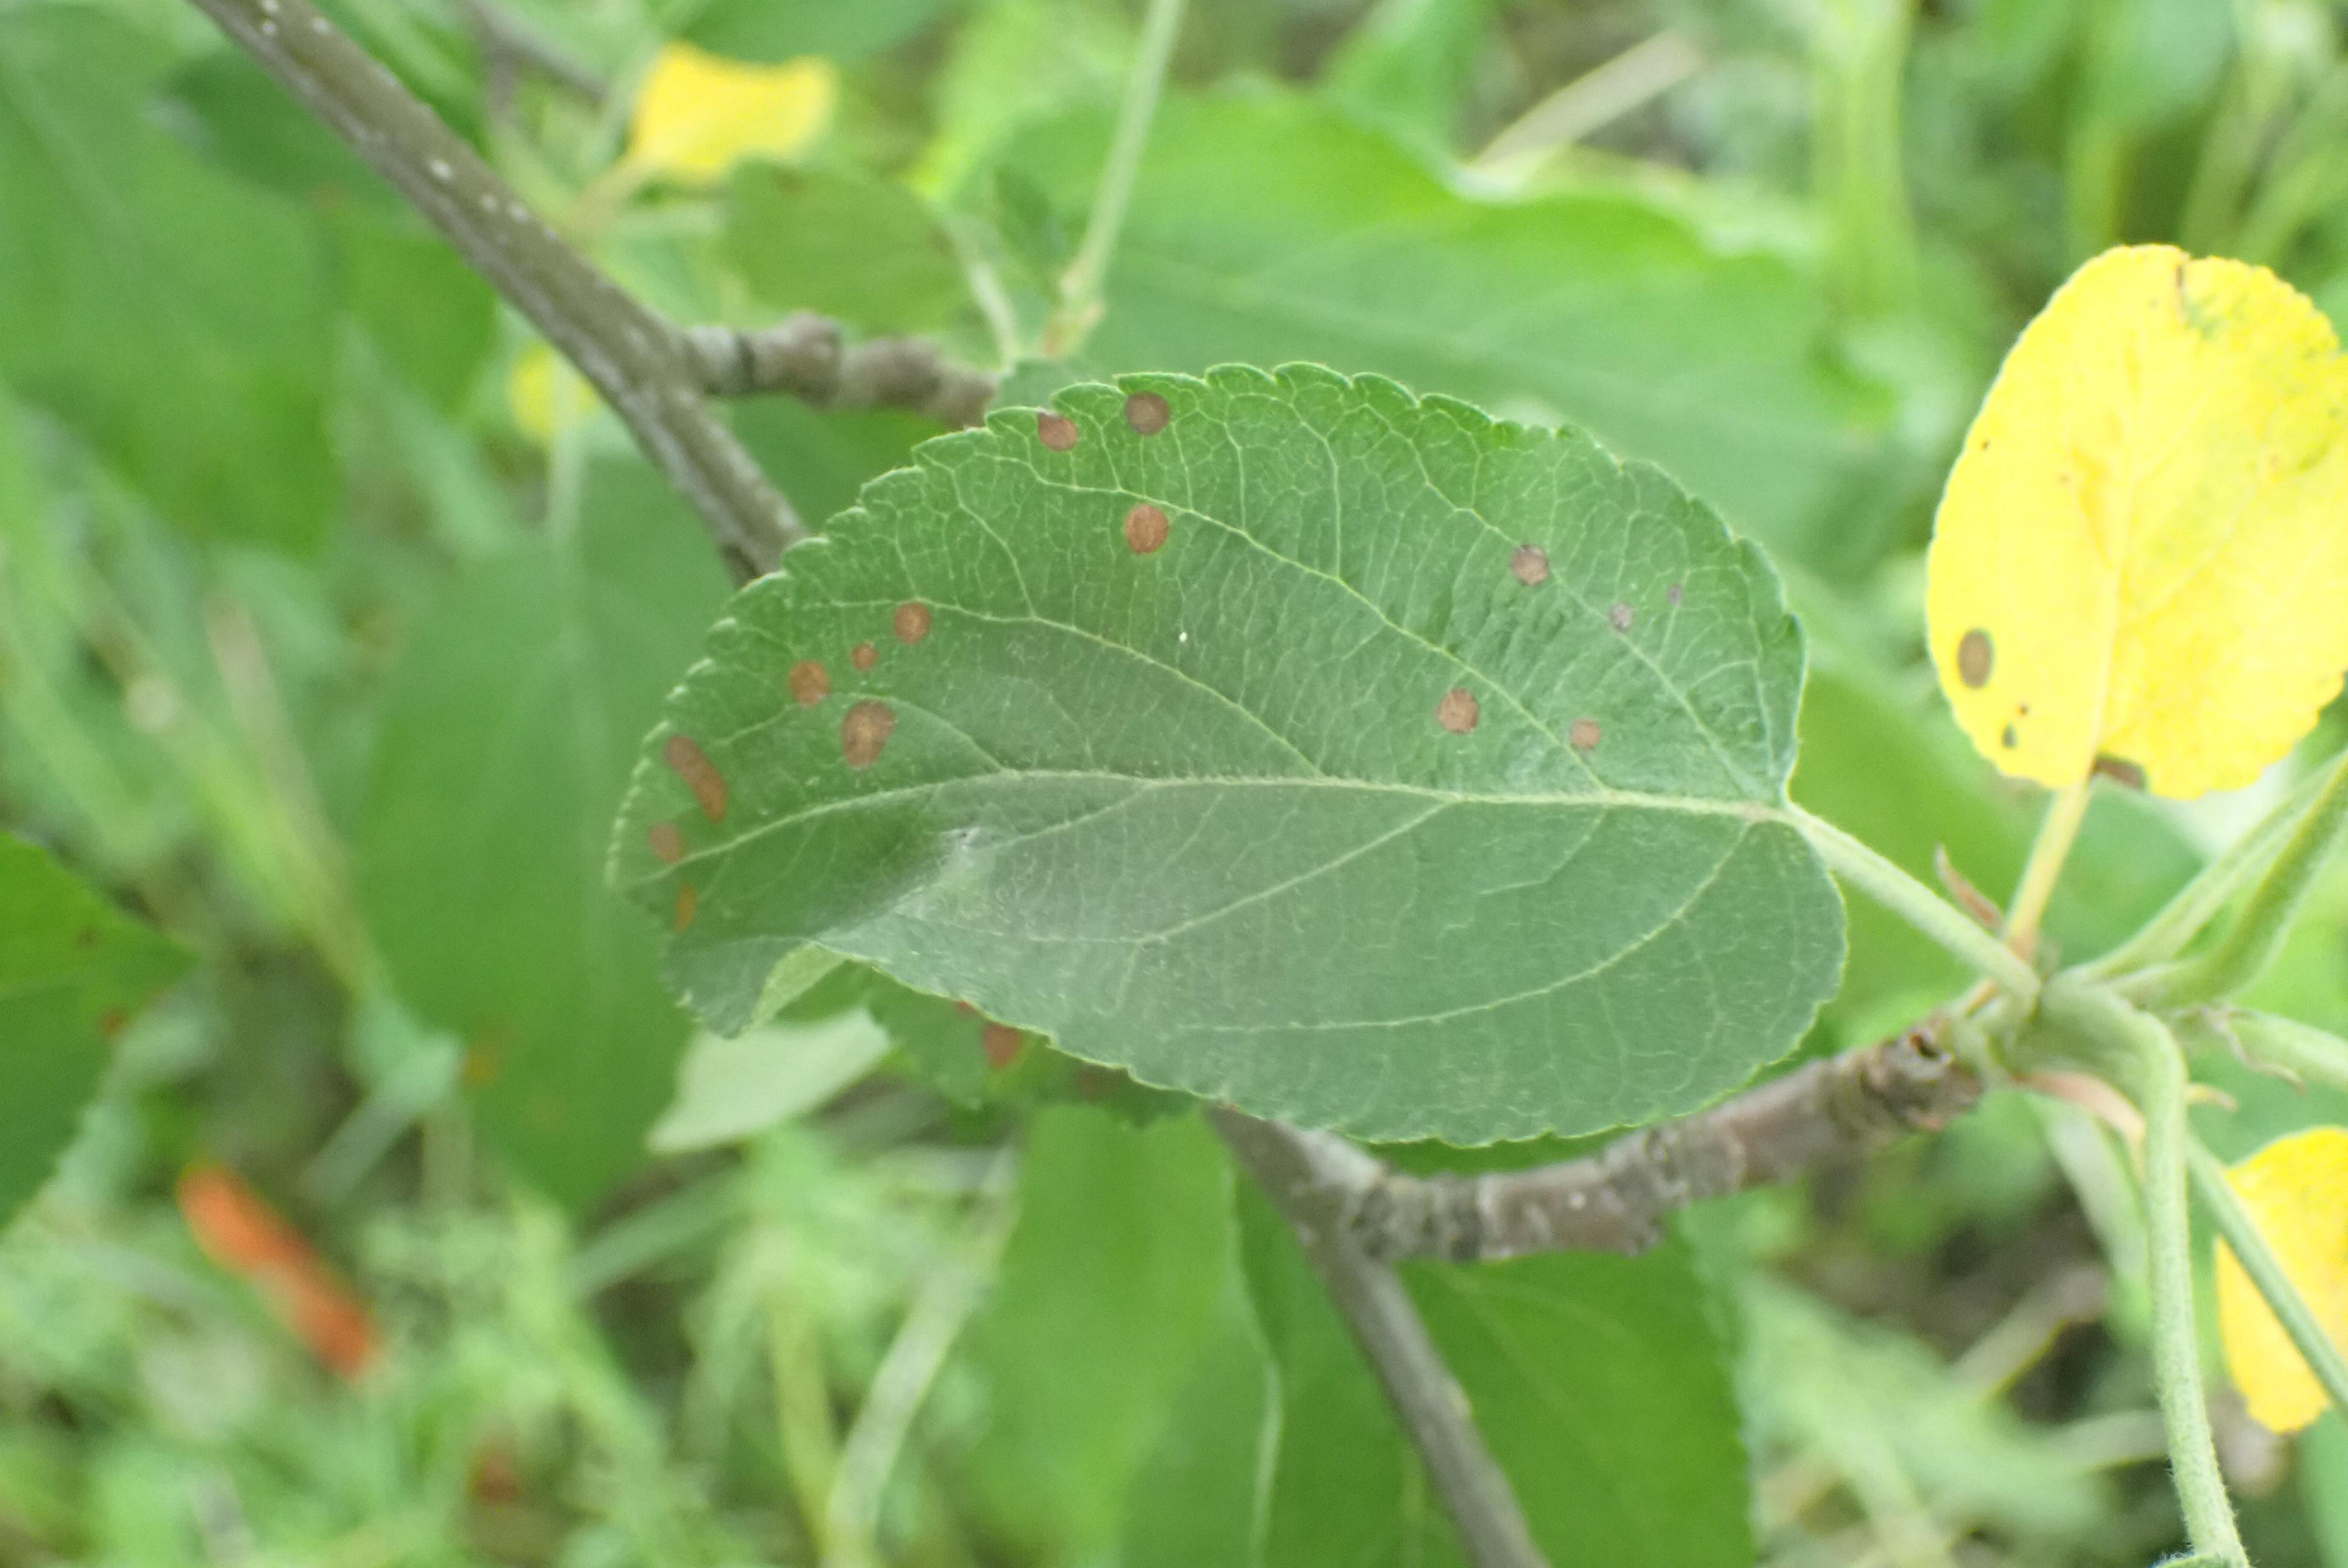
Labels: frog_eye_leaf_spot